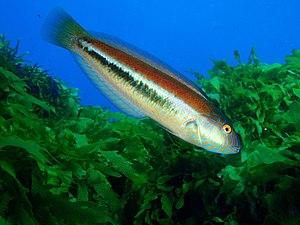
Les Labridae, ou communément nommés les Labres, représentent une vaste famille de poissons avec plus de 500 espèces distinctes. Ils constituent la deuxième plus grande famille des poissons marins et la troisième plus importante famille de l'ordre des Perciformes.
Ophthalmolepis lineolata est une espèce de poisson perciforme de la famille des Labridae, seul représentant du genre Ophthalmolepis.